Oliver T. Hellriegel

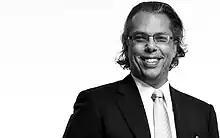
Hellriegel, 2008

Hellriegel heads the international MBA program at Macromedia University in Germany, where he is also teaching Foresight, Innovation and Leadership classes. He has been part of a digital learning initiative on Design Thinking. Before joining Macromedia, he has been a faculty member in various universities since 2007, and held a position as Dean of Studies in Visual and Corporate Communications at Fresenius University's School of Design.